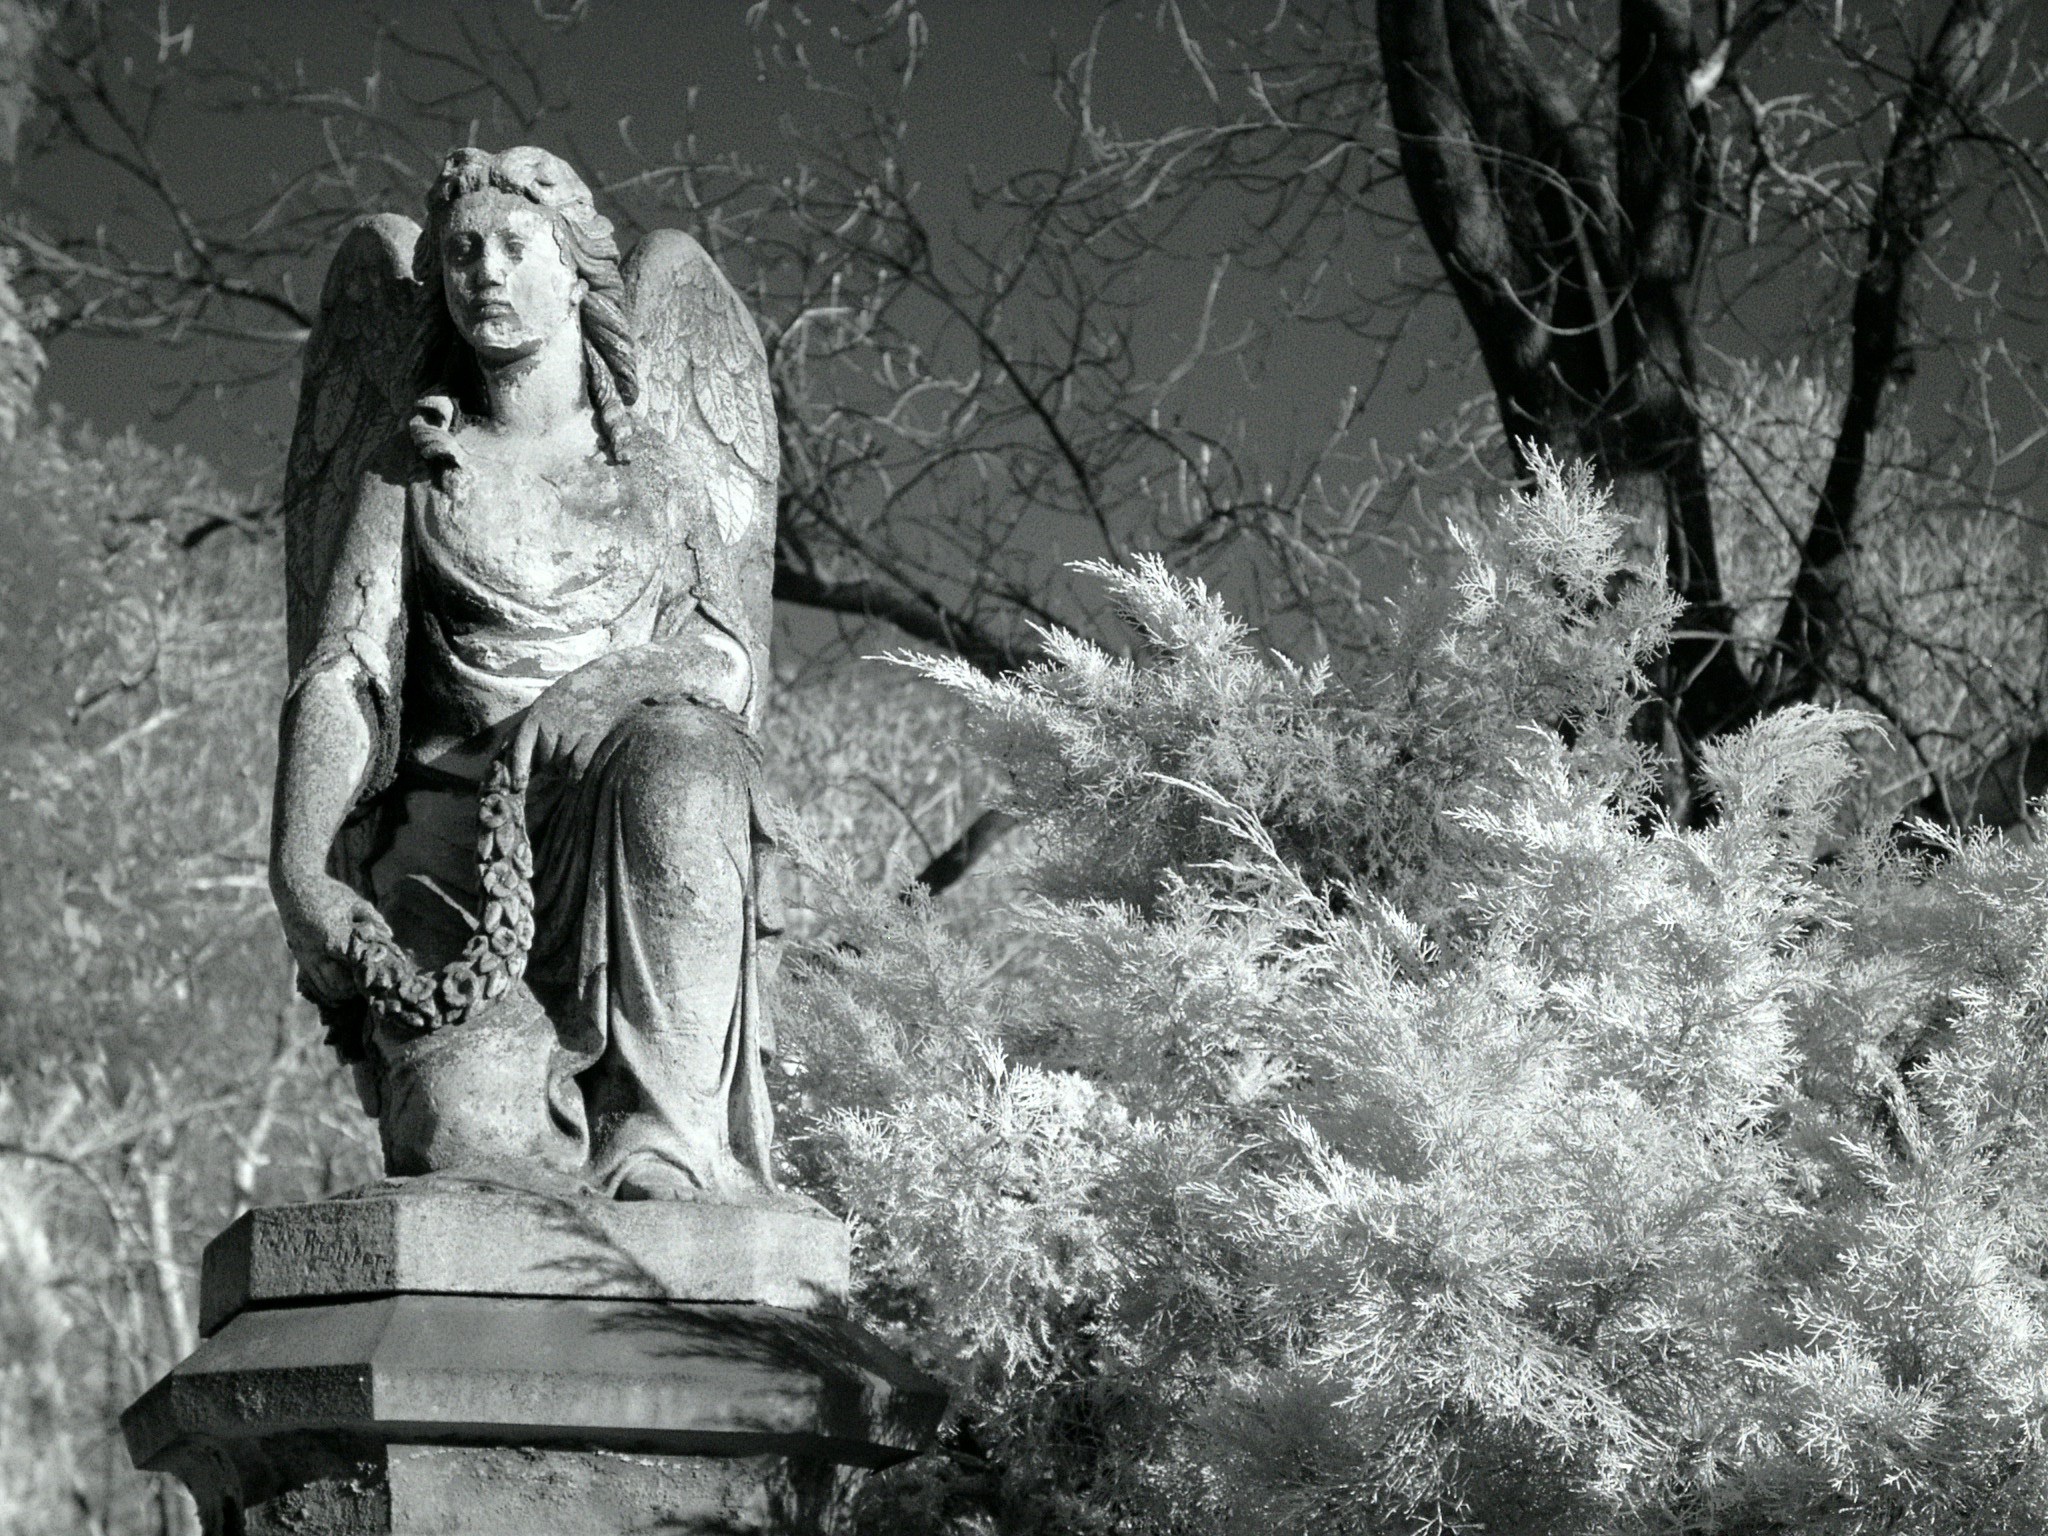
tree, snow, winter, black and white, flower, statue, spring, monochrome, photograph, monochrome photography